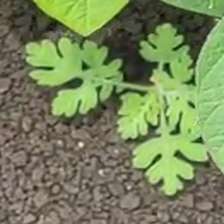
Weed species: Gajar_gavat_(Parthenium hysterophorus)